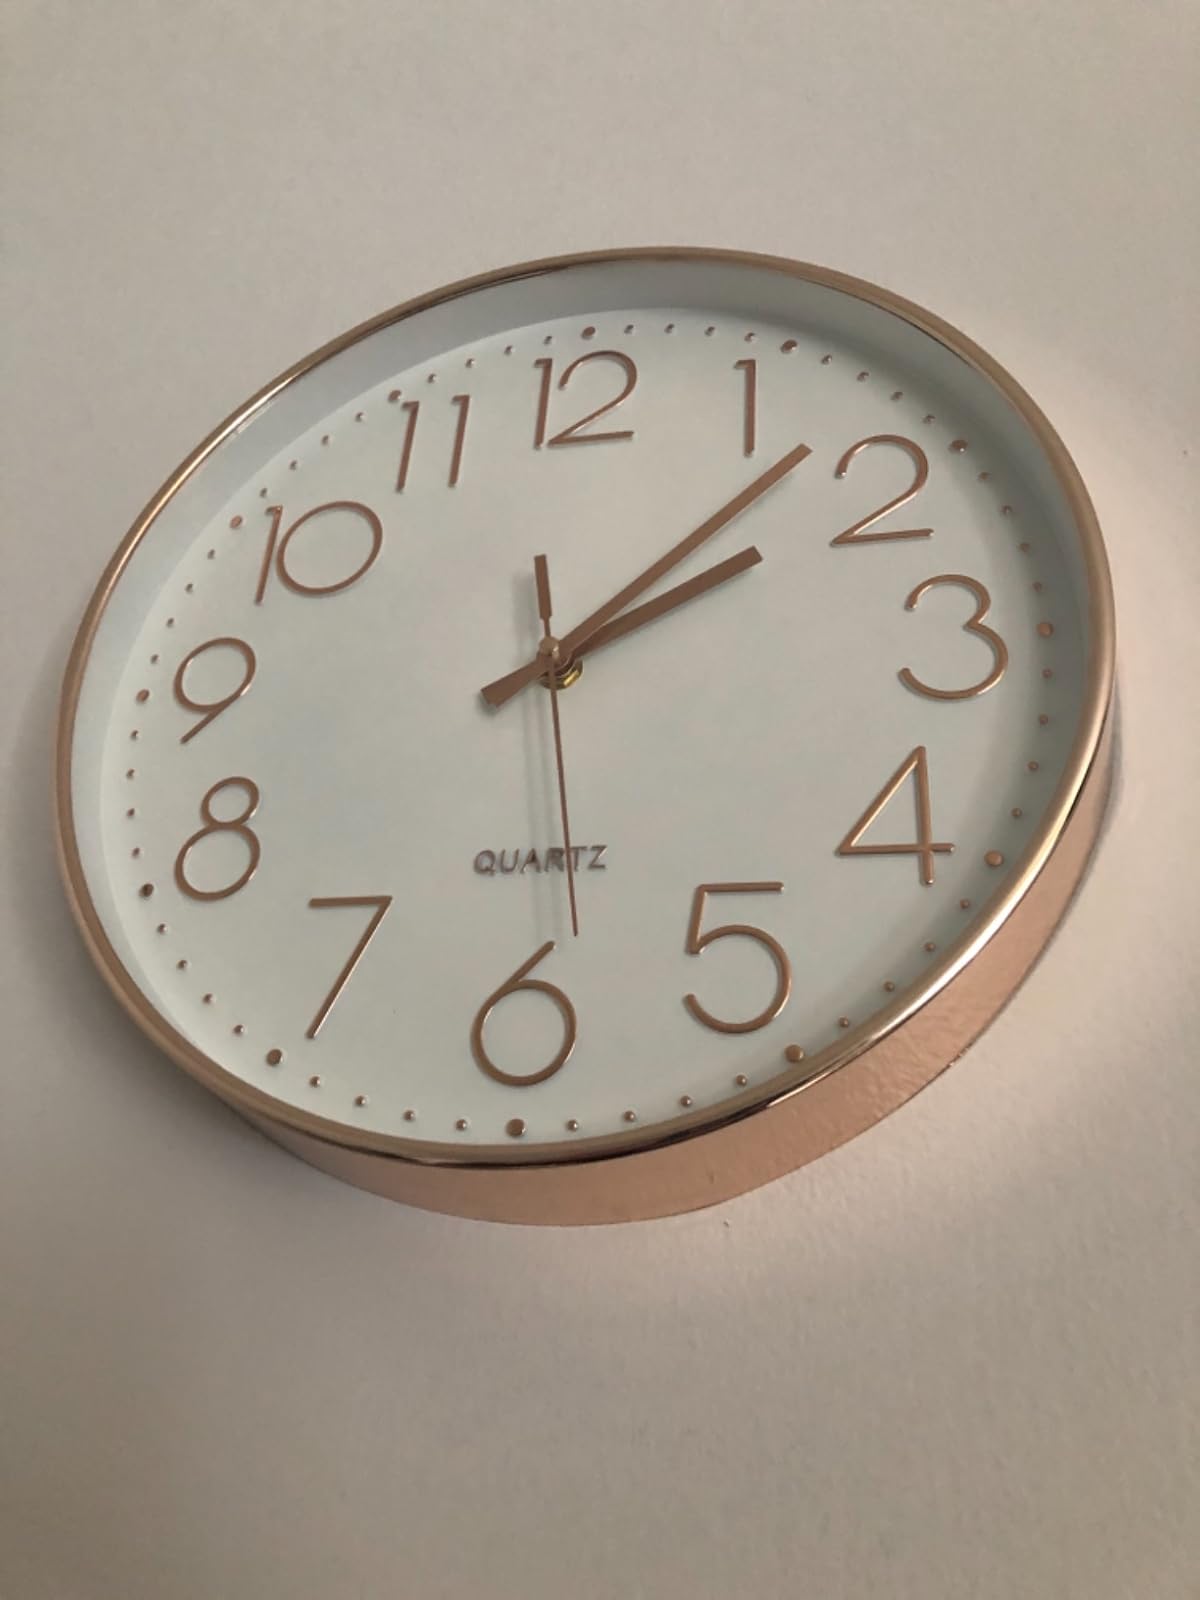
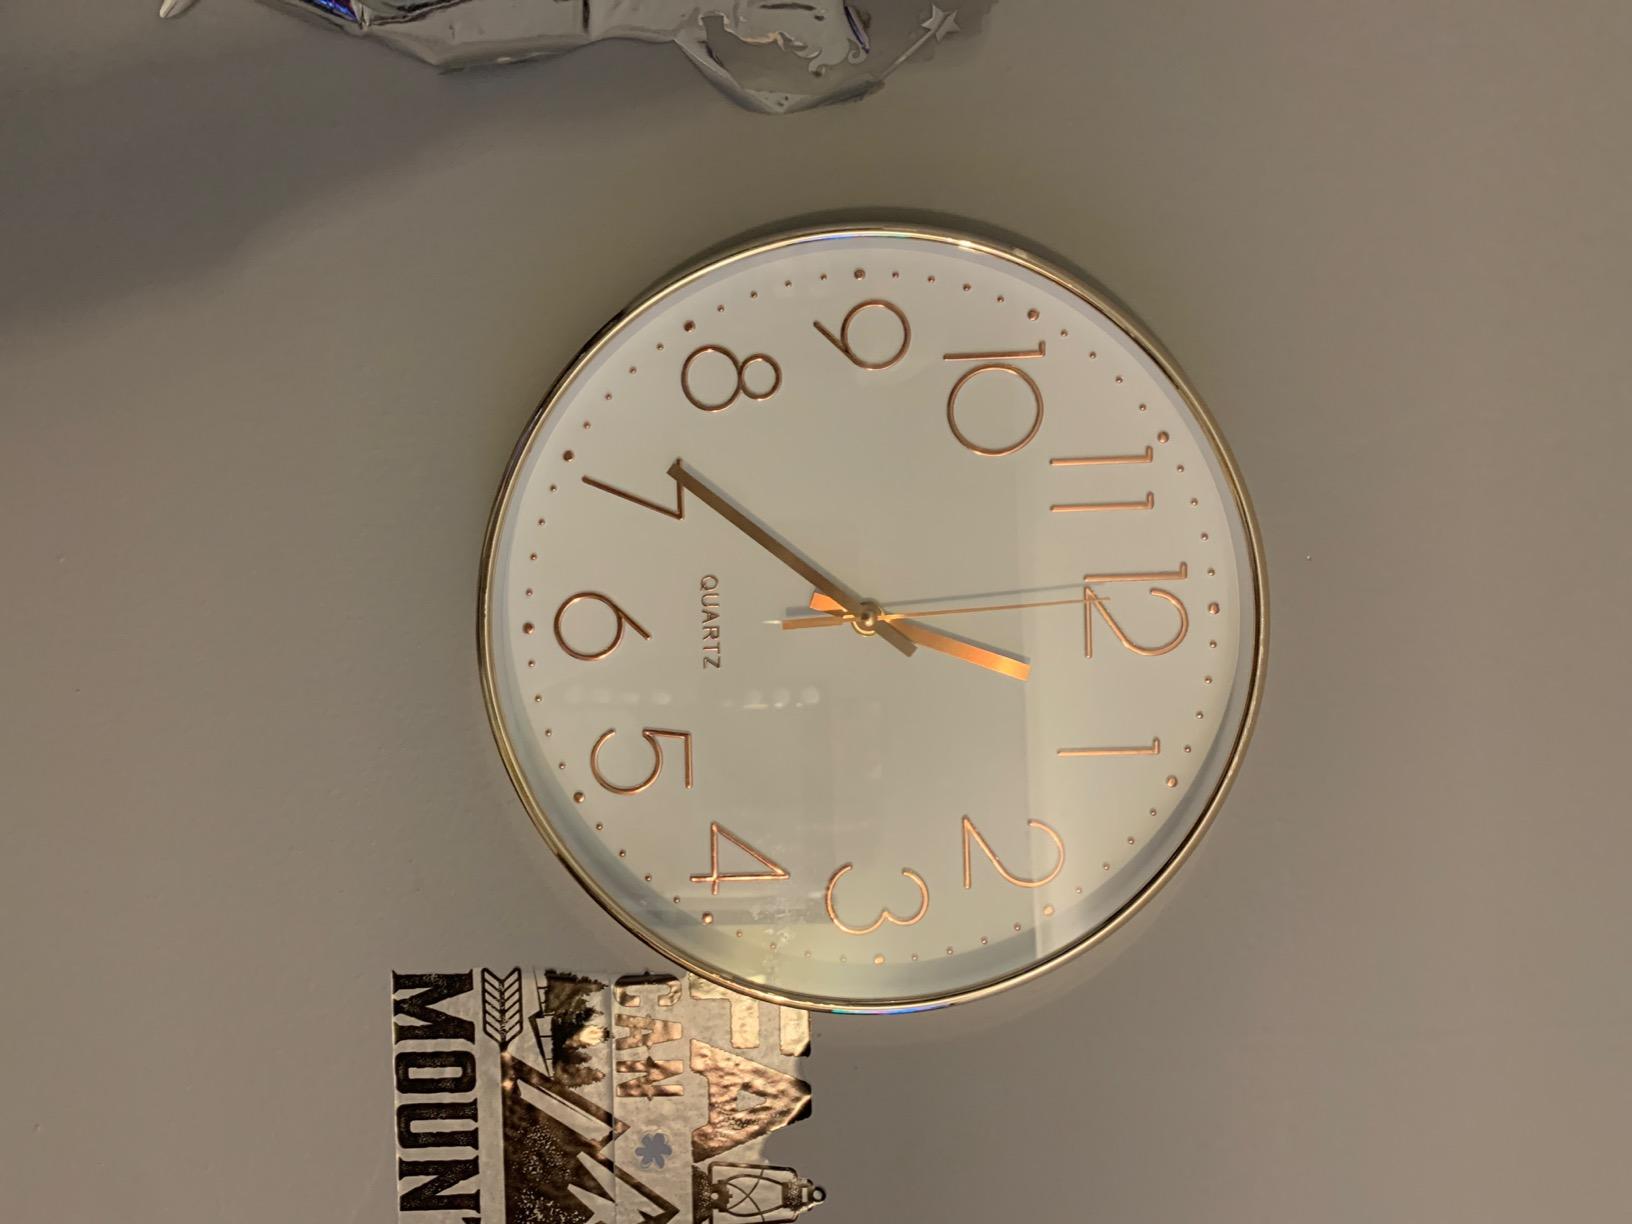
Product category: clock
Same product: yes